Cawthron Institute

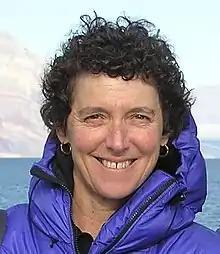
Gillian Wratt

HABTech 2000, an international workshop on technology for the monitoring of harmful algal blooms and biotoxins, was launched by Cawthron. That year LC-MS chemical analysis methods developed by Cawthron were introduced for routine marine biotoxin monitoring of farmed shellfish throughout New Zealand. Graeme Robertson resigned as CEO in 2005 and was replaced in 2006 by Gillian Wratt.